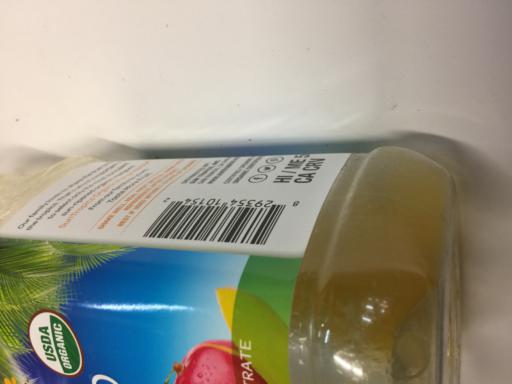
Waste category: plastic